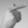
ASL letter: G